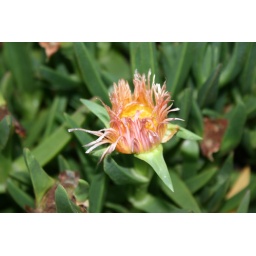
flowers and trees in San Diego, CA